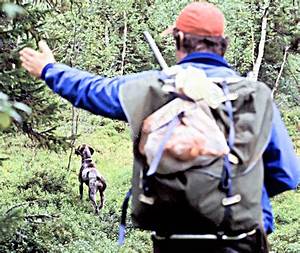
Label: gallina